Saskatchewan New Democratic Party

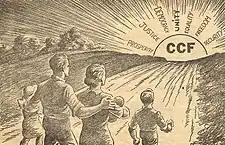

The CCF can trace its roots to early farmers' organizations and political movements in the early twentieth century. In 1901, a group of farmers agreed to create the Territorial Grain Growers' Association—which became the Saskatchewan Grain Growers' Association (SGGA) when Saskatchewan became a province in 1905—to lobby for farmer's rights in the grain trade and with railways. The SGGA represented an early expression of western alienation, and took issue with an economic system that appeared to favour capitalists in central Canada. Farmers movements formed the basis of the Progressive Party, an agrarian and social democratic party that won the second most seats in the 1921 federal election, including 15 of Saskatchewan's 16 seats. United Farmers parties rose to power in Alberta and Manitoba, but the political aspirations of farmers in Saskatchewan at the provincial level were largely bound together with the provincial Liberal Party, which dominated provincial politics and carefully maintained a close relationship with the SGGA. The provincial Progressives managed to win only a handful of seats throughout the 1920s, while the American-inspired agrarian Non-Partisan League failed to win any. Organized labour, meanwhile, existed in the province but, largely dependent on the expanding agricultural economy, tended to find itself following the lead of farmers.